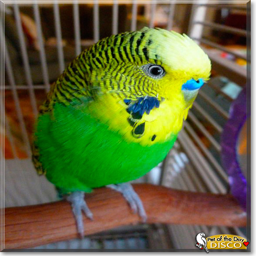
musical genre , the pet of the day